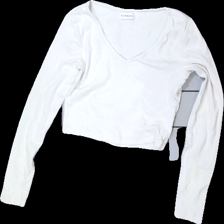
View: front
Type: Top
Category: Ladies
Brand: Even & Odd
Colors: White
Material: 100% Cotton
Cut: Cropped, V-collar
Season: All
Stains: Major
Damage: stained
Damage location: bottom right
Damage 2: stained
Damage 2 location: bottom left
Price range: <50
Recommended usage: Recycle
Description: white ribbed top